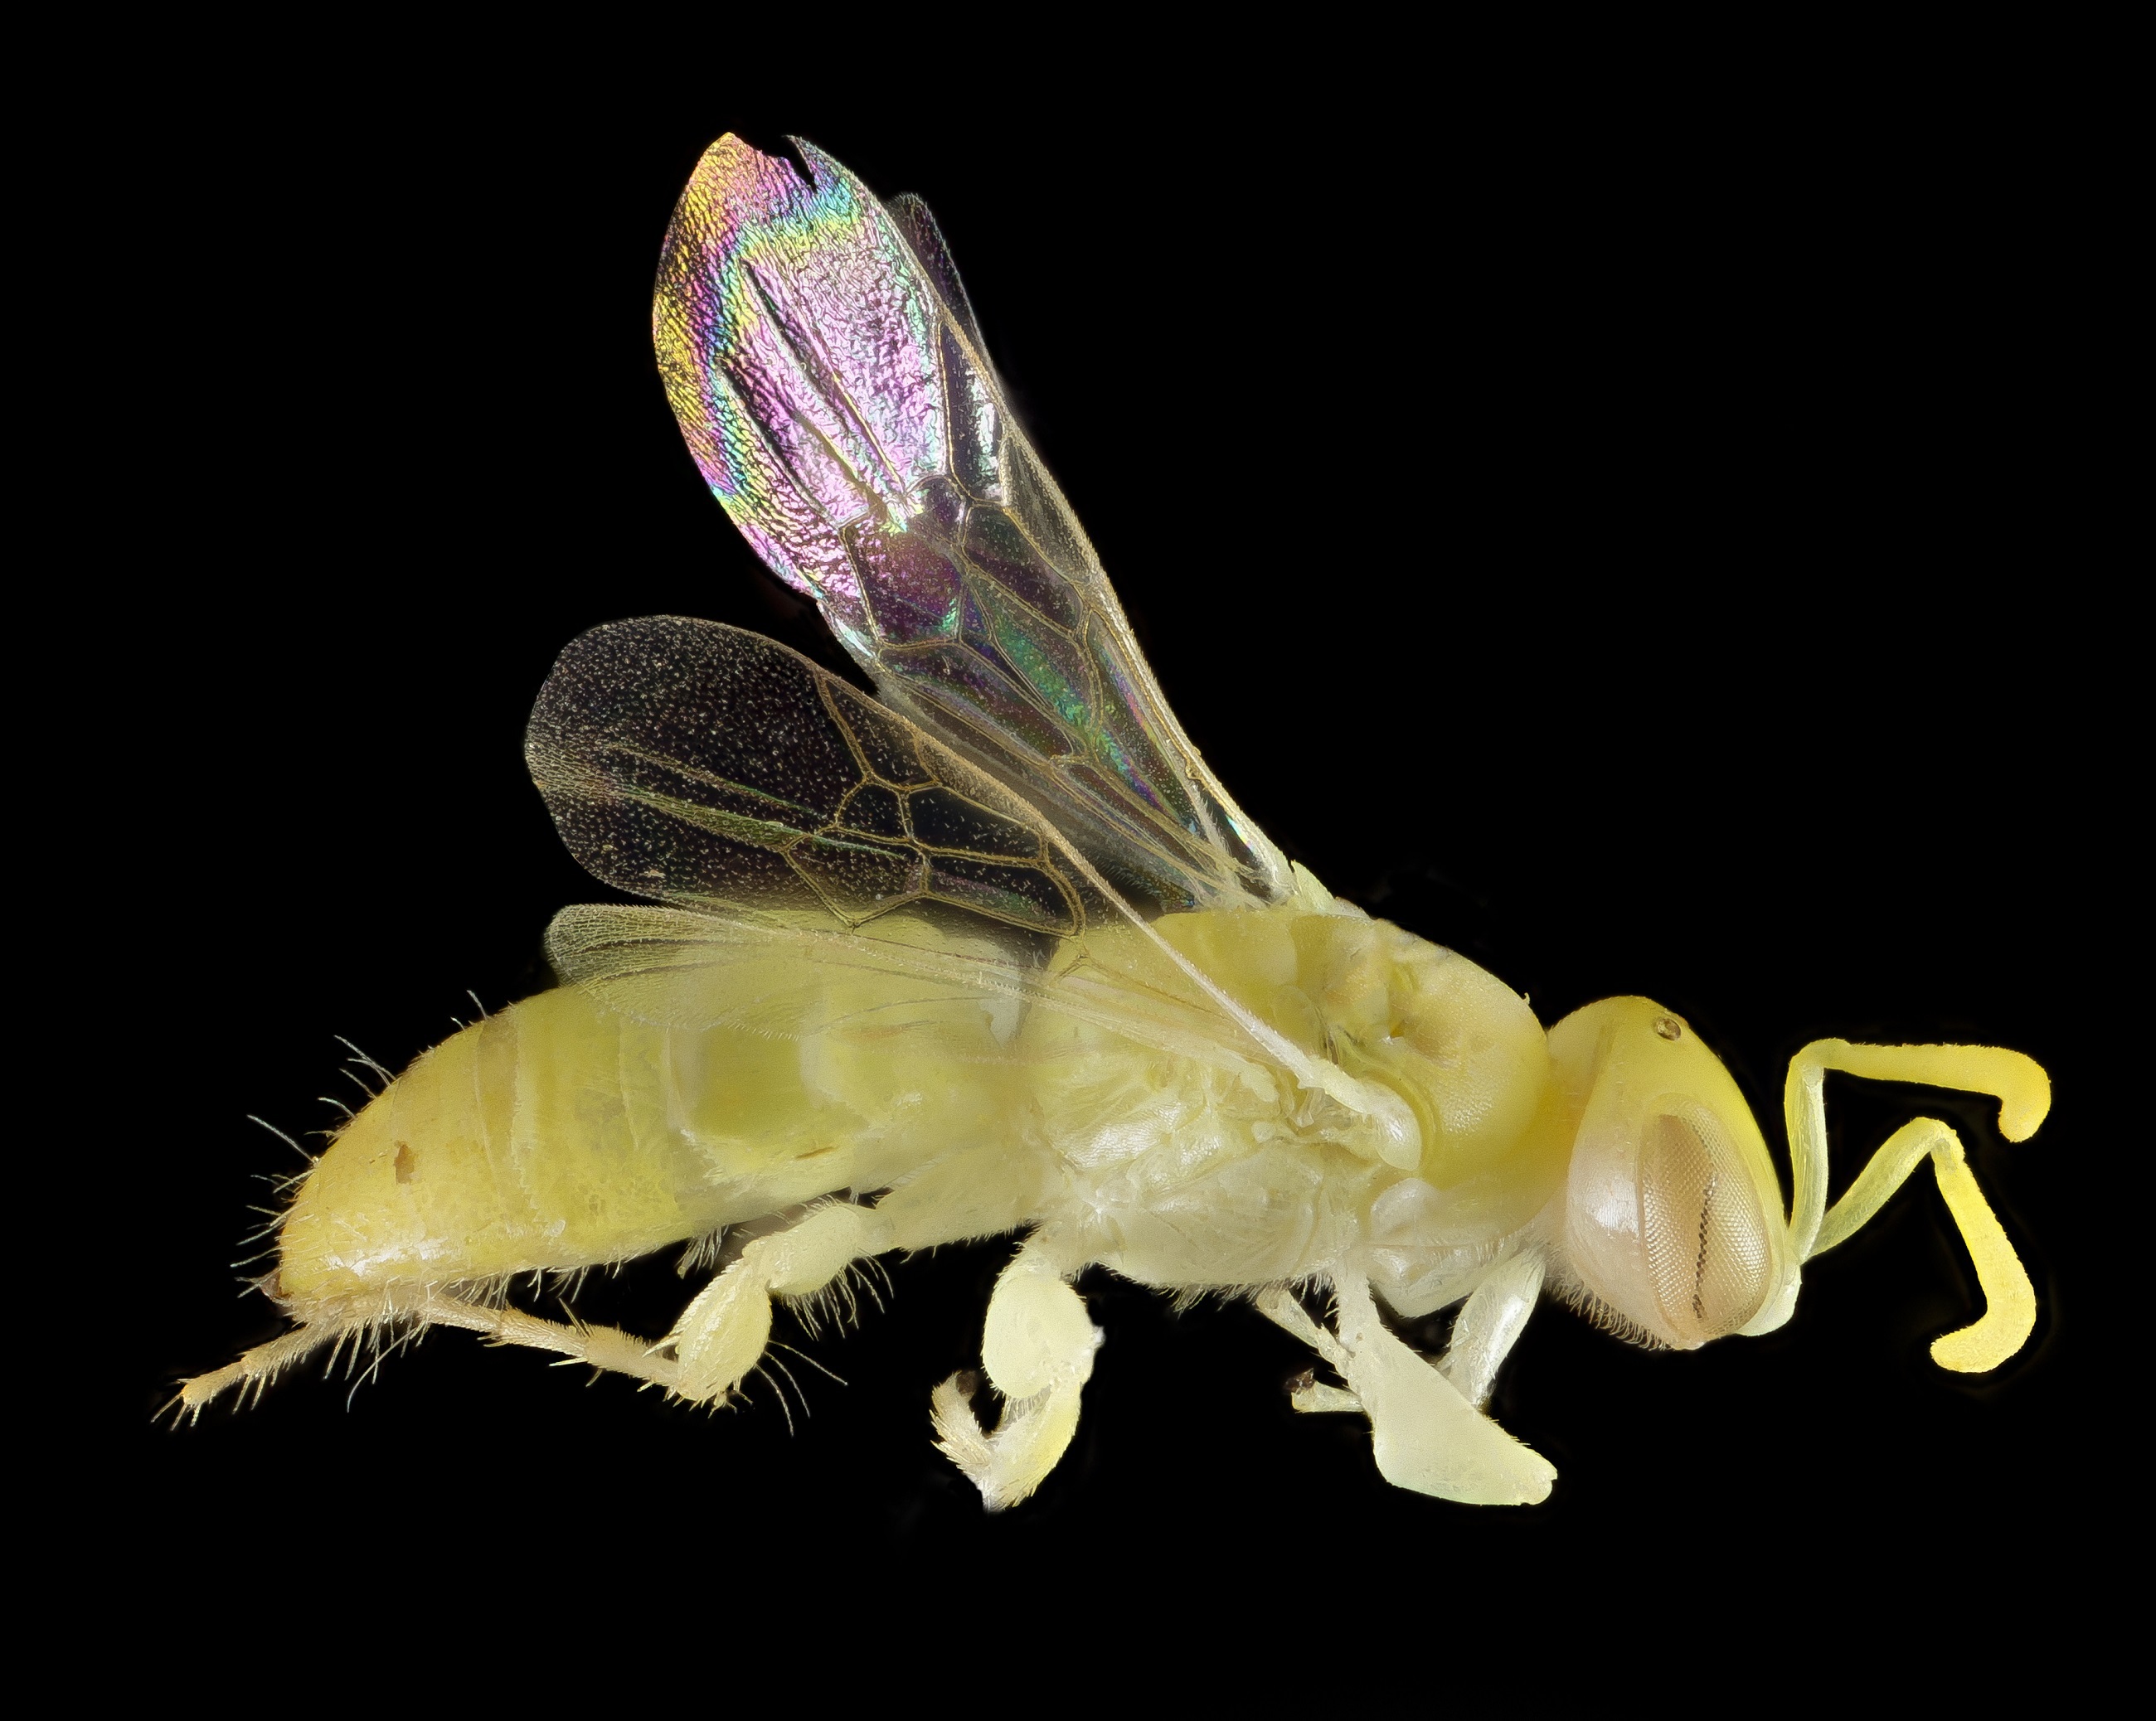
wing, profile, portrait, insect, macro, bug, moth, yellow, fauna, invertebrate, australia, wings, tiny, s, u, apis, mounted, macro photography, geological survey, arthropod, minute bee, moths and butterflies